Emperor v. Aurobindo Ghosh and others

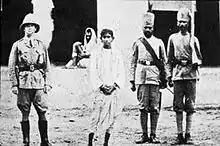
Khudiram Bose, who threw the bomb at Muzaffarpur, held under guard some time after his arrest.

"Anushilan", under Barin, persisted in their attempts to kill Kingsford. In April, a two-man reconnaissance team visited Muzaffarpur, which included Prafulla Chaki. On their return, Hemchandra Kanungo provided the bomb that was to be used, composed of 6 ounces of dynamite, a detonator, and a black powder fuse. Prafulla returned to Muzaffarpur with a new man, Khudiram Bose. However, the outlines of these plans to attempt to take Kingsford's life had also become known to Calcutta police, and commissioner Frederick Loch Halliday had passed on the alert to the Muzaffarpur superintendent of police. Kingsford was thus alerted by the superintendent, but had ignored the warnings. Four men were assigned to guard the magistrate's house. On the evening of 29 April, Bose and Chaki were in place to execute their plans. Pretending to be schoolboys, they surveyed the Muzaffarpur park, opposite The British club frequented by Kingsford. They were noticed by a constable. The next day they returned and, being noticed by the same constable, they scurried away. The duo moved away, then doubled back, hiding in a tree with the bomb. Kingsford was playing bridge that night at the club with his wife and the wife and daughter of a local barrister, Pringle Kennedy. Finishing the last game at 8:30 in the evening, the group broke up to head home. Kingsford and his wife were in a carriage identical to and immediately behind that carrying the Kennedys. As the first carriage passed the tree hiding Chaki and Bose, Bose ran up to the carriage and threw his bomb through the carriage window. Both the occupants were fatally wounded. Escaping in the ensuing confusion, Bose and Chaki broke up and left the town separately. Bose walked through the night, reaching a small town called Waini, from where he intended to take the train back to Calcutta. Unfamiliar with the place, he came under the scrutiny of two constables and was caught while attempting to escape. Chaki, in the meantime, was able to take a different train, but came under the suspicion of an off-duty policeman named Nandalal Bannerjee. Bannerjee telegraphed Calcutta, and upon receiving instructions to detain Chaki, attempted to arrest. Chaki attempted to escape from the platform fighting his way through with his revolver and, down to his last bullet, shot himself in the mouth.